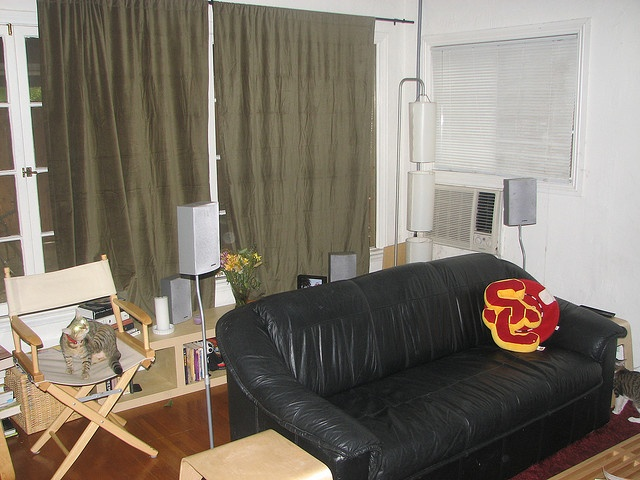
A black leather couch with a University of Southern California pillow on it.
A living room with a cat on a chair, a window with curtains, a shelf, a side table, an air conditioner, and a sofa with a pillow on it.
There is a black leather couch in a living room
A black leather couch with red and yellow pillow
A living room with black leather couch and SC pillow